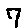
Label: 7